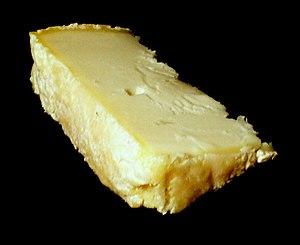
Chabichou est une appellation générique désignant un fromage au lait de chèvre, à pâte molle.